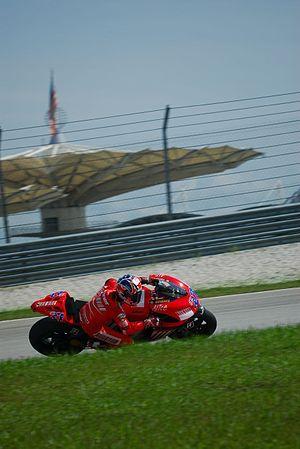
Casey Stoner, né le 16 octobre 1985 à Southport, Australie, est un ancien pilote de vitesse moto australien, double champion du monde MotoGP en 2007 et en 2011. Il porte le numéro 27.
Le Championnat du monde de vitesse moto 2007 est la 59ᵉ saison de vitesse moto organisée par la FIM.